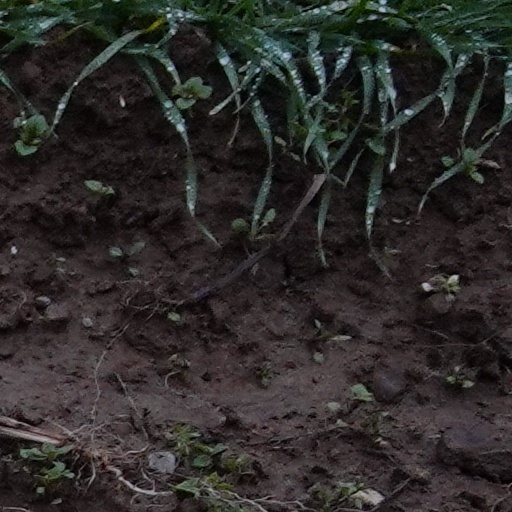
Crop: wheat